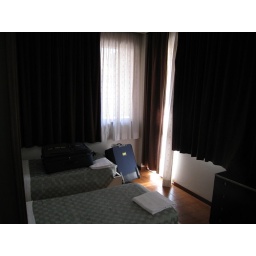
my room with the balcony entrance to the left of the suitcase. My bed is by the door